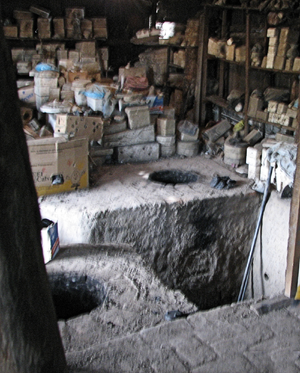
La poterie barro negro est un style de poterie d'Oaxaca, au Mexique, qui se distingue par sa couleur, son éclat et ses motifs uniques. Oaxaca est l'un des rares États mexicains qui se caractérise par la continuité de son artisanat ancestral, encore utilisé dans la vie quotidienne. Le Barro negro est l'une des traditions de poterie de l'état, qui comprend également les poteries émaillées d'Atzompa, cependant, le barro negro est un des plus connus et identifiés avec cet État. C'est aussi l'un des styles de poterie les plus populaires et les plus appréciés au Mexique. Les origines de ce style de poterie remontent à l'époque du Monte Albán et pendant presque toute l'histoire de cette poterie, il n'est disponible que dans un fini gris mat. Dans les années 1950, une potière du nom de Doña Rosa trouve un moyen de donner à la poterie un éclat métallique noir semblable à celui du métal en la polissant avant la cuisson. Ce look la rend beaucoup plus populaire. Depuis les années 1980 jusqu'à nos jours, un artisan du nom de Carlomagno Pedro Martínez fait la promotion d'objets fabriqués de cette façon avec des sculptures de barro negro qui sont exposées dans un certain nombre de pays.